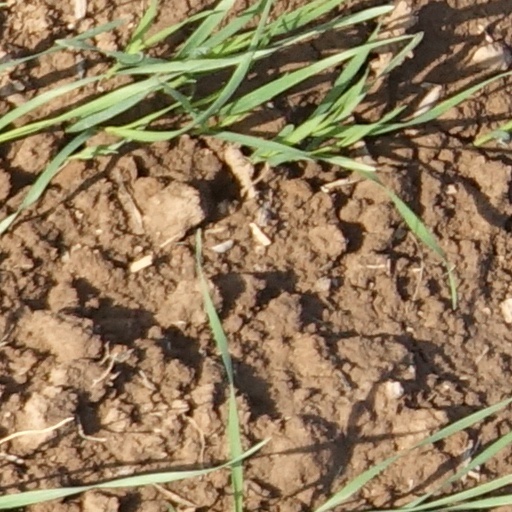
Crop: wheat